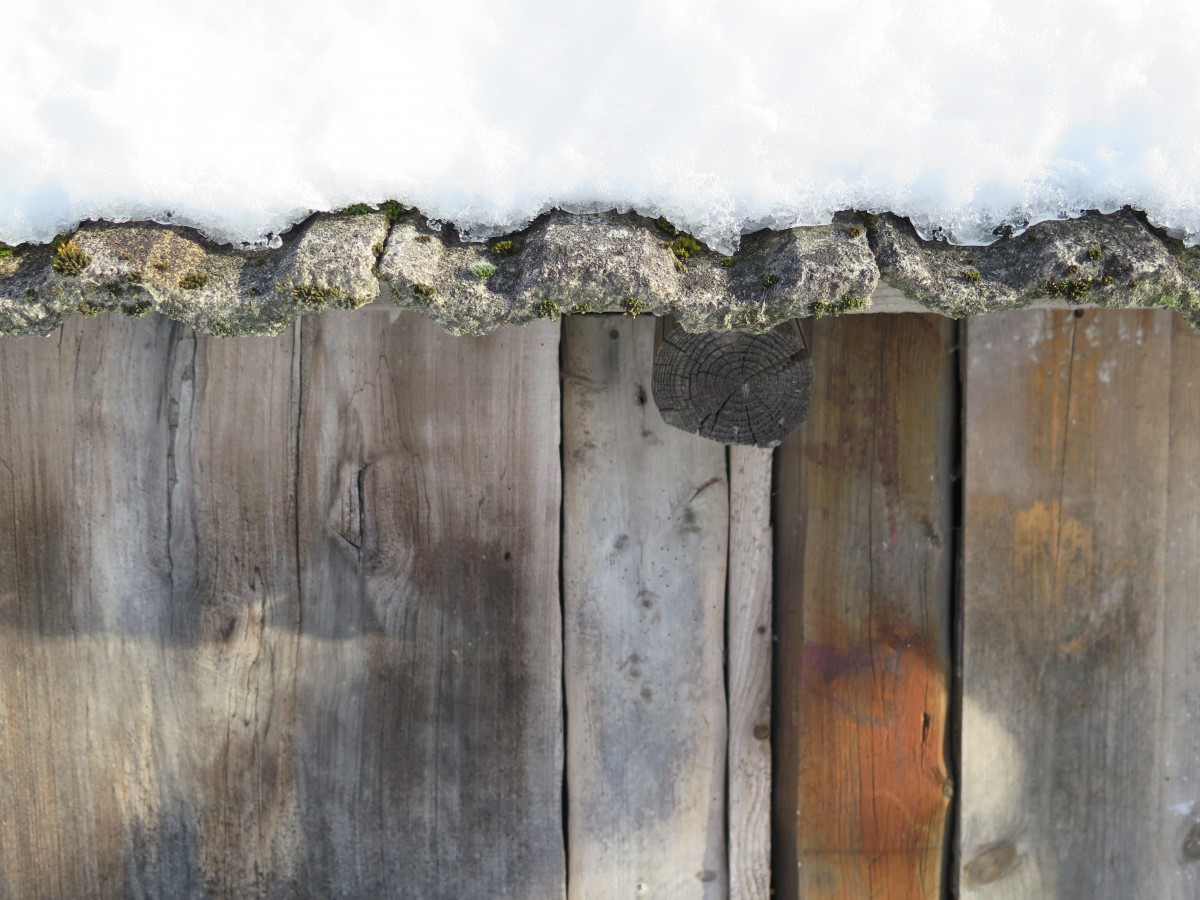
Tags: fence, wood, house, texture, window, wall, material, ruins